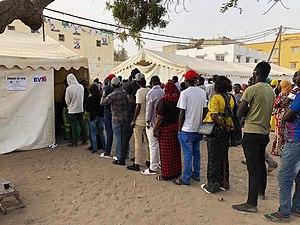
Des Sénégalais faisant la queue pour voter lors de l'élection présidentielle de 2019 à Grand Yoff, 2e circonscription électorale la plus grande de Dakar, le 24 février 2019.
L'élection présidentielle sénégalaise de 2019, la onzième depuis l'indépendance du pays, a lieu le dimanche 24 février 2019 afin d'élire le président de la République du Sénégal.